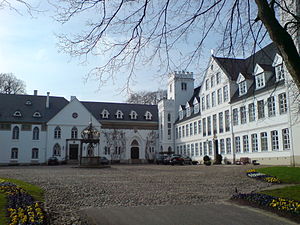
Breitenburg
Slotsgården i Schloss Breitenburg
Breitenburg er administrationsby og en kommune i det nordlige Tyskland, beliggende i Amt Breitenburg under Kreis Steinburg. Kreis Steinburg ligger i den sydvestlige del af delstaten Slesvig-Holsten.